Melaka Monorail

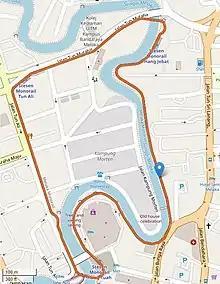
Melaka Monorail route map

The first phase of the system, built at a cost of RM15.9 million and covering 1.6 km from Taman Rempah in Pengkalan Rama to Hang Tuah Station at Kampung Bunga Raya Pantai, was opened to the public on 21 October 2010. However, hours after opening, the monorail ground to a halt, stranding 20 passengers inside. , after a series of similar problems it was no longer operational; the monorail was however spotted at nights doing test runs in 2011.